Sun Valley, Los Angeles

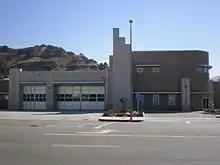
LAFD Fire Station # 77

Sun Valley is part of the City of Los Angeles. Los Angeles Fire Department Fire Station 77 is located in the Sun Valley area. The station is in the Battalion 12 district.